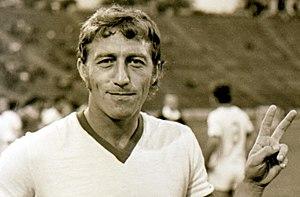
Nicolae Dobrin, né le 26 août 1947 à Pitești, mort le 26 octobre 2007 à Pitești, également connu sous les surnoms de Prince de Trivale ou encore Gâscanul, était un joueur international roumain et un entraîneur de football. L'histoire retiendra de lui comme l'un des plus grands footballeurs roumains, un technicien hors pair, roi du dribble, des feintes et des passes, et un maître dans l'exécution de coups francs. Il a été élu trois fois meilleur joueur de la Roumanie, en 1966, 1967 et 1971.